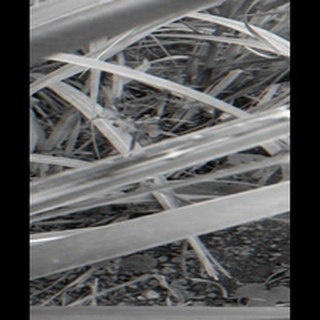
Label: sugarcane_red_rot